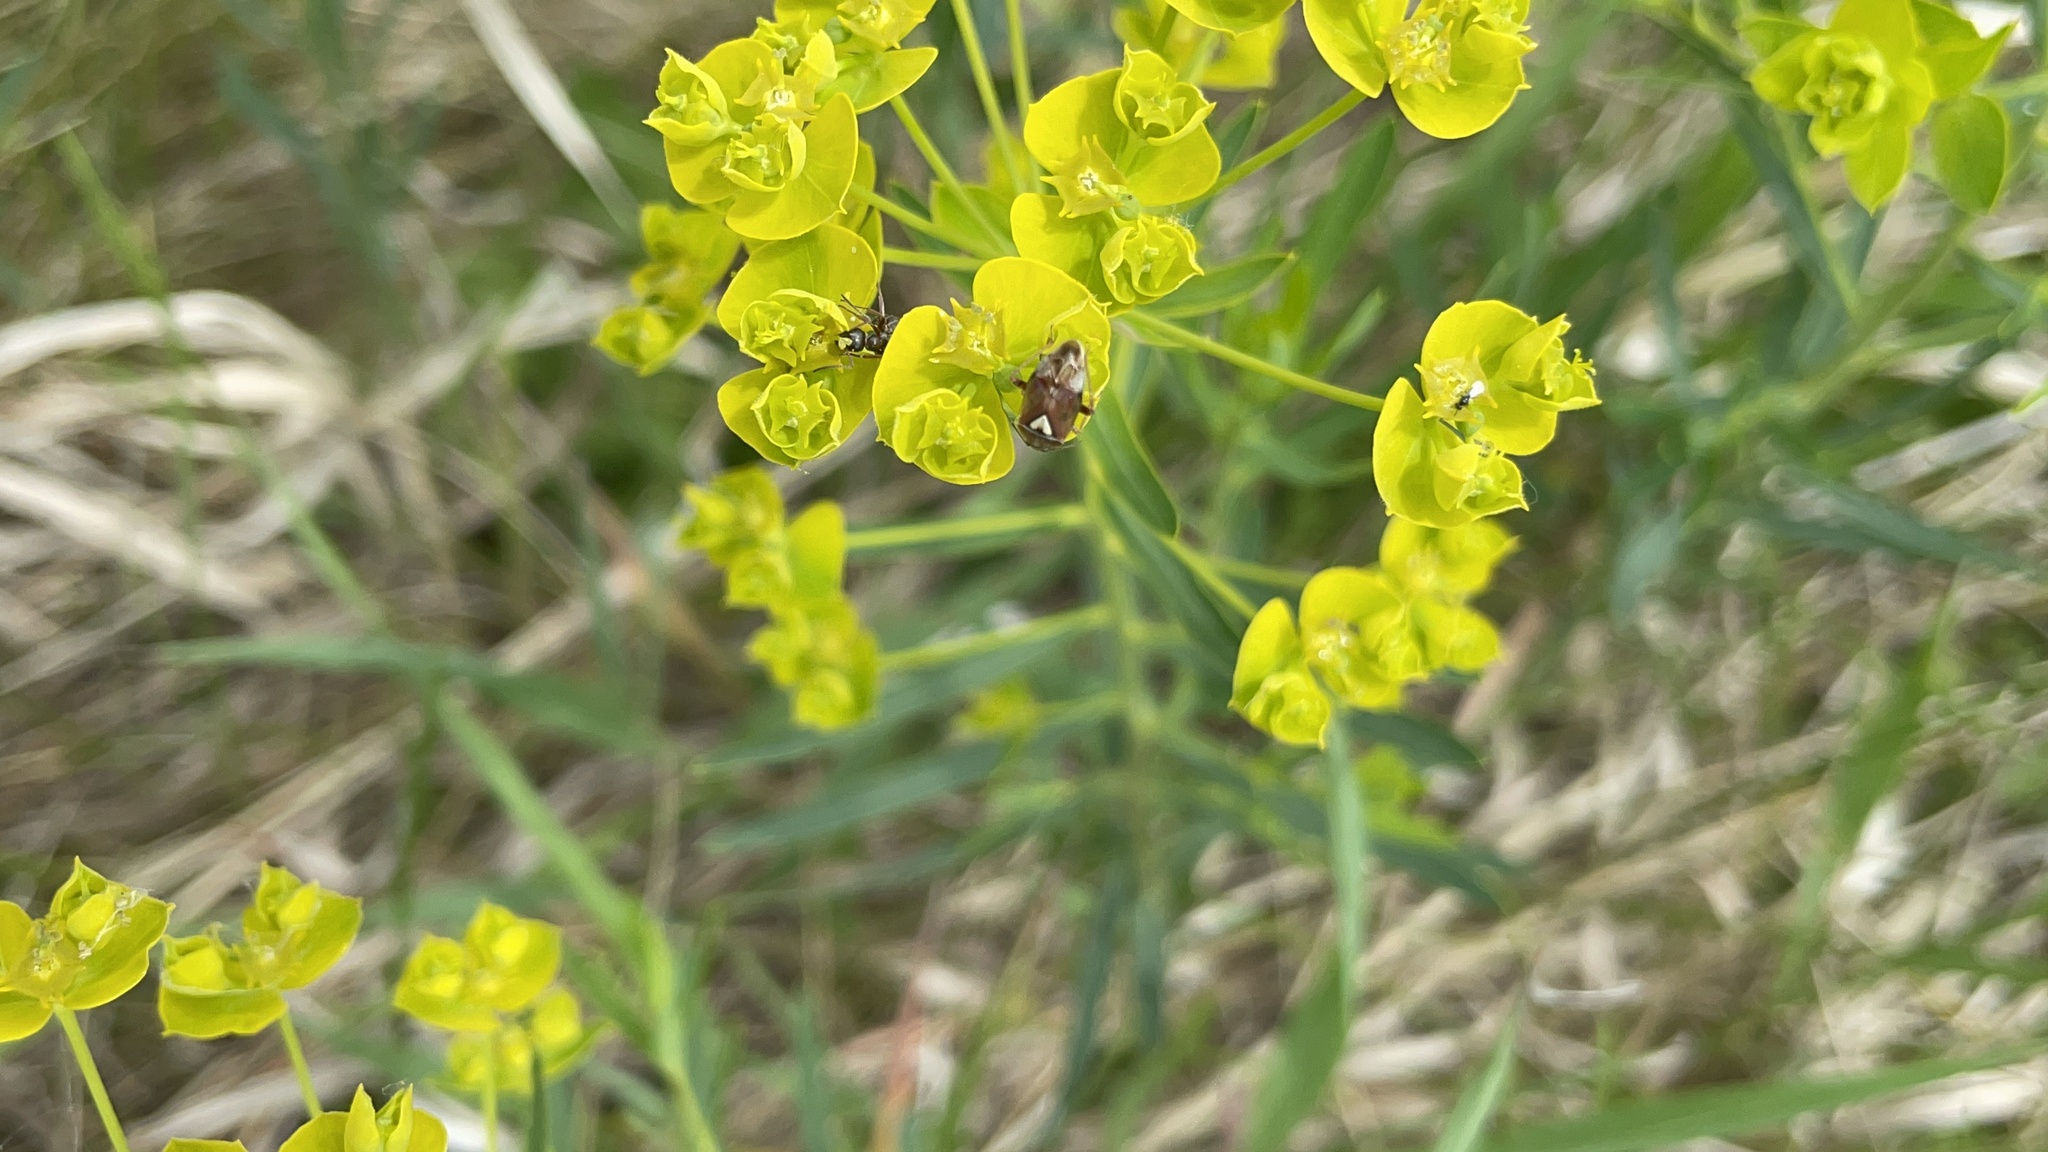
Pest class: lygus_bug